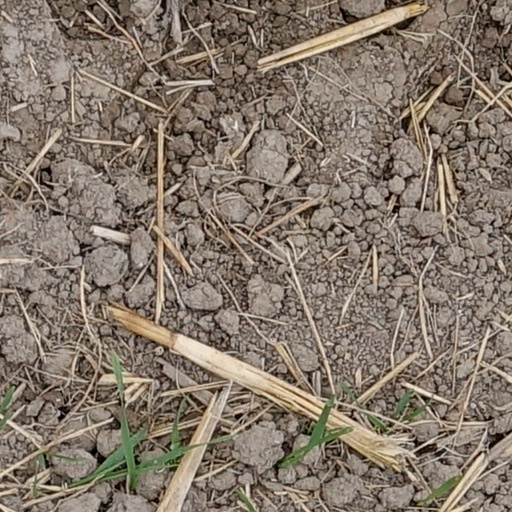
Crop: wheat